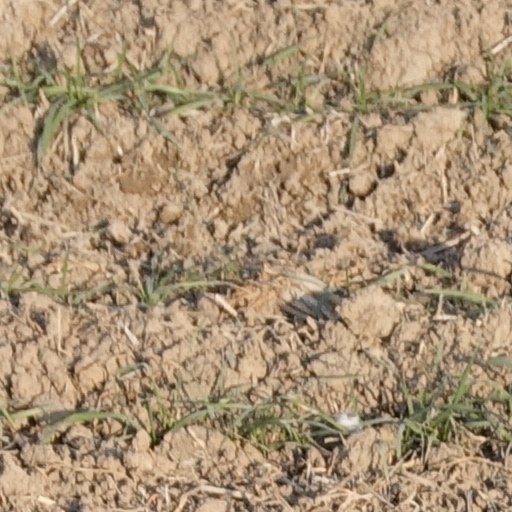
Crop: wheat